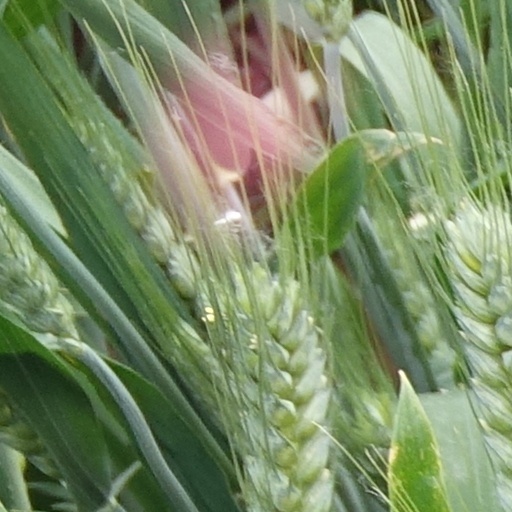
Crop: wheat